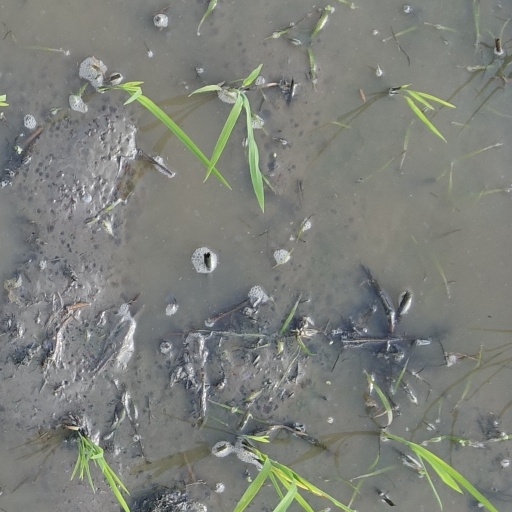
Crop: rice